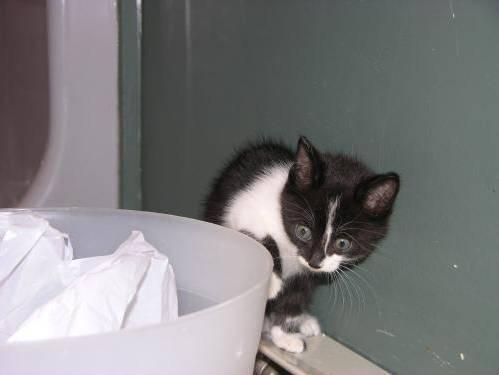
cat